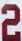
Number: 2